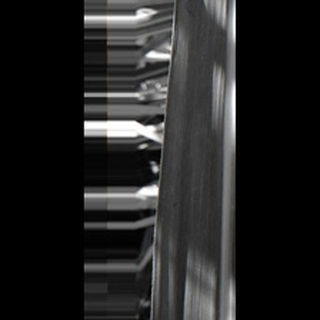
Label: healthy_sugarcane